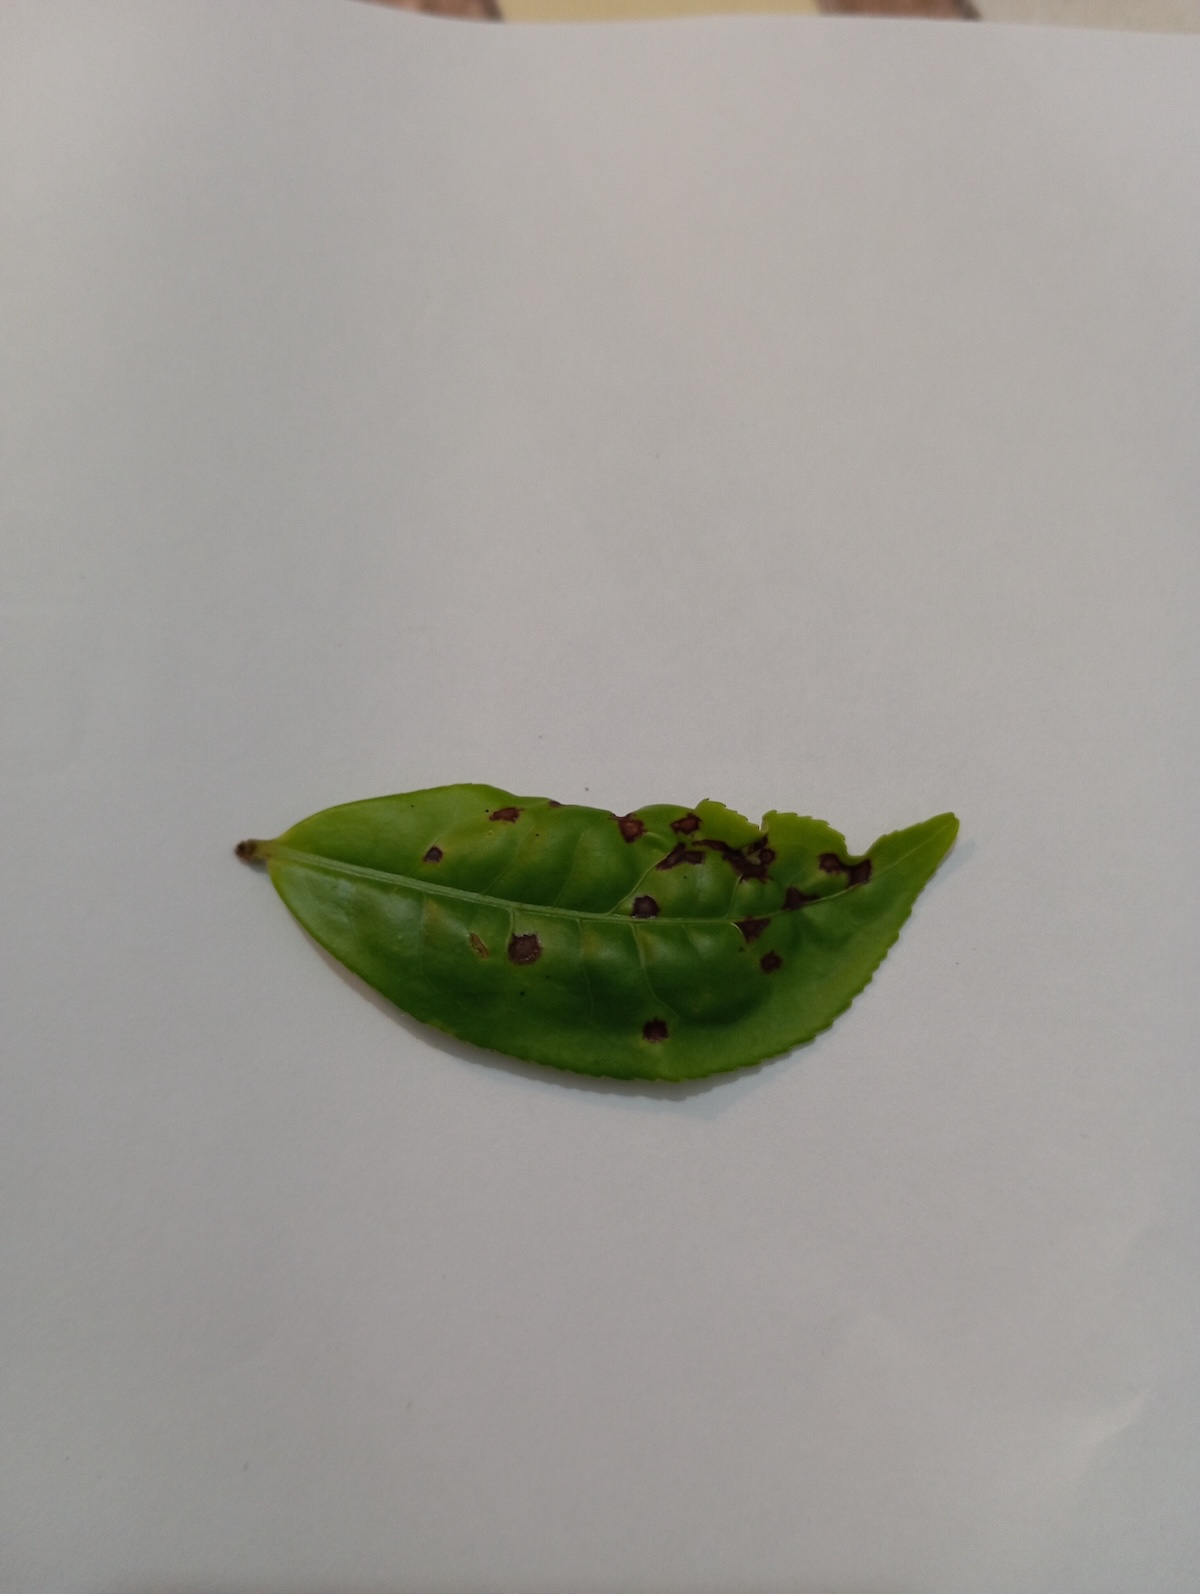
Label: Helopeltis